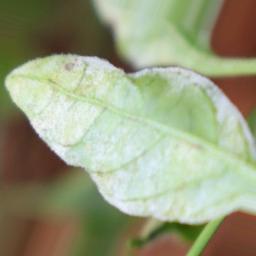
Label: powdery mildew